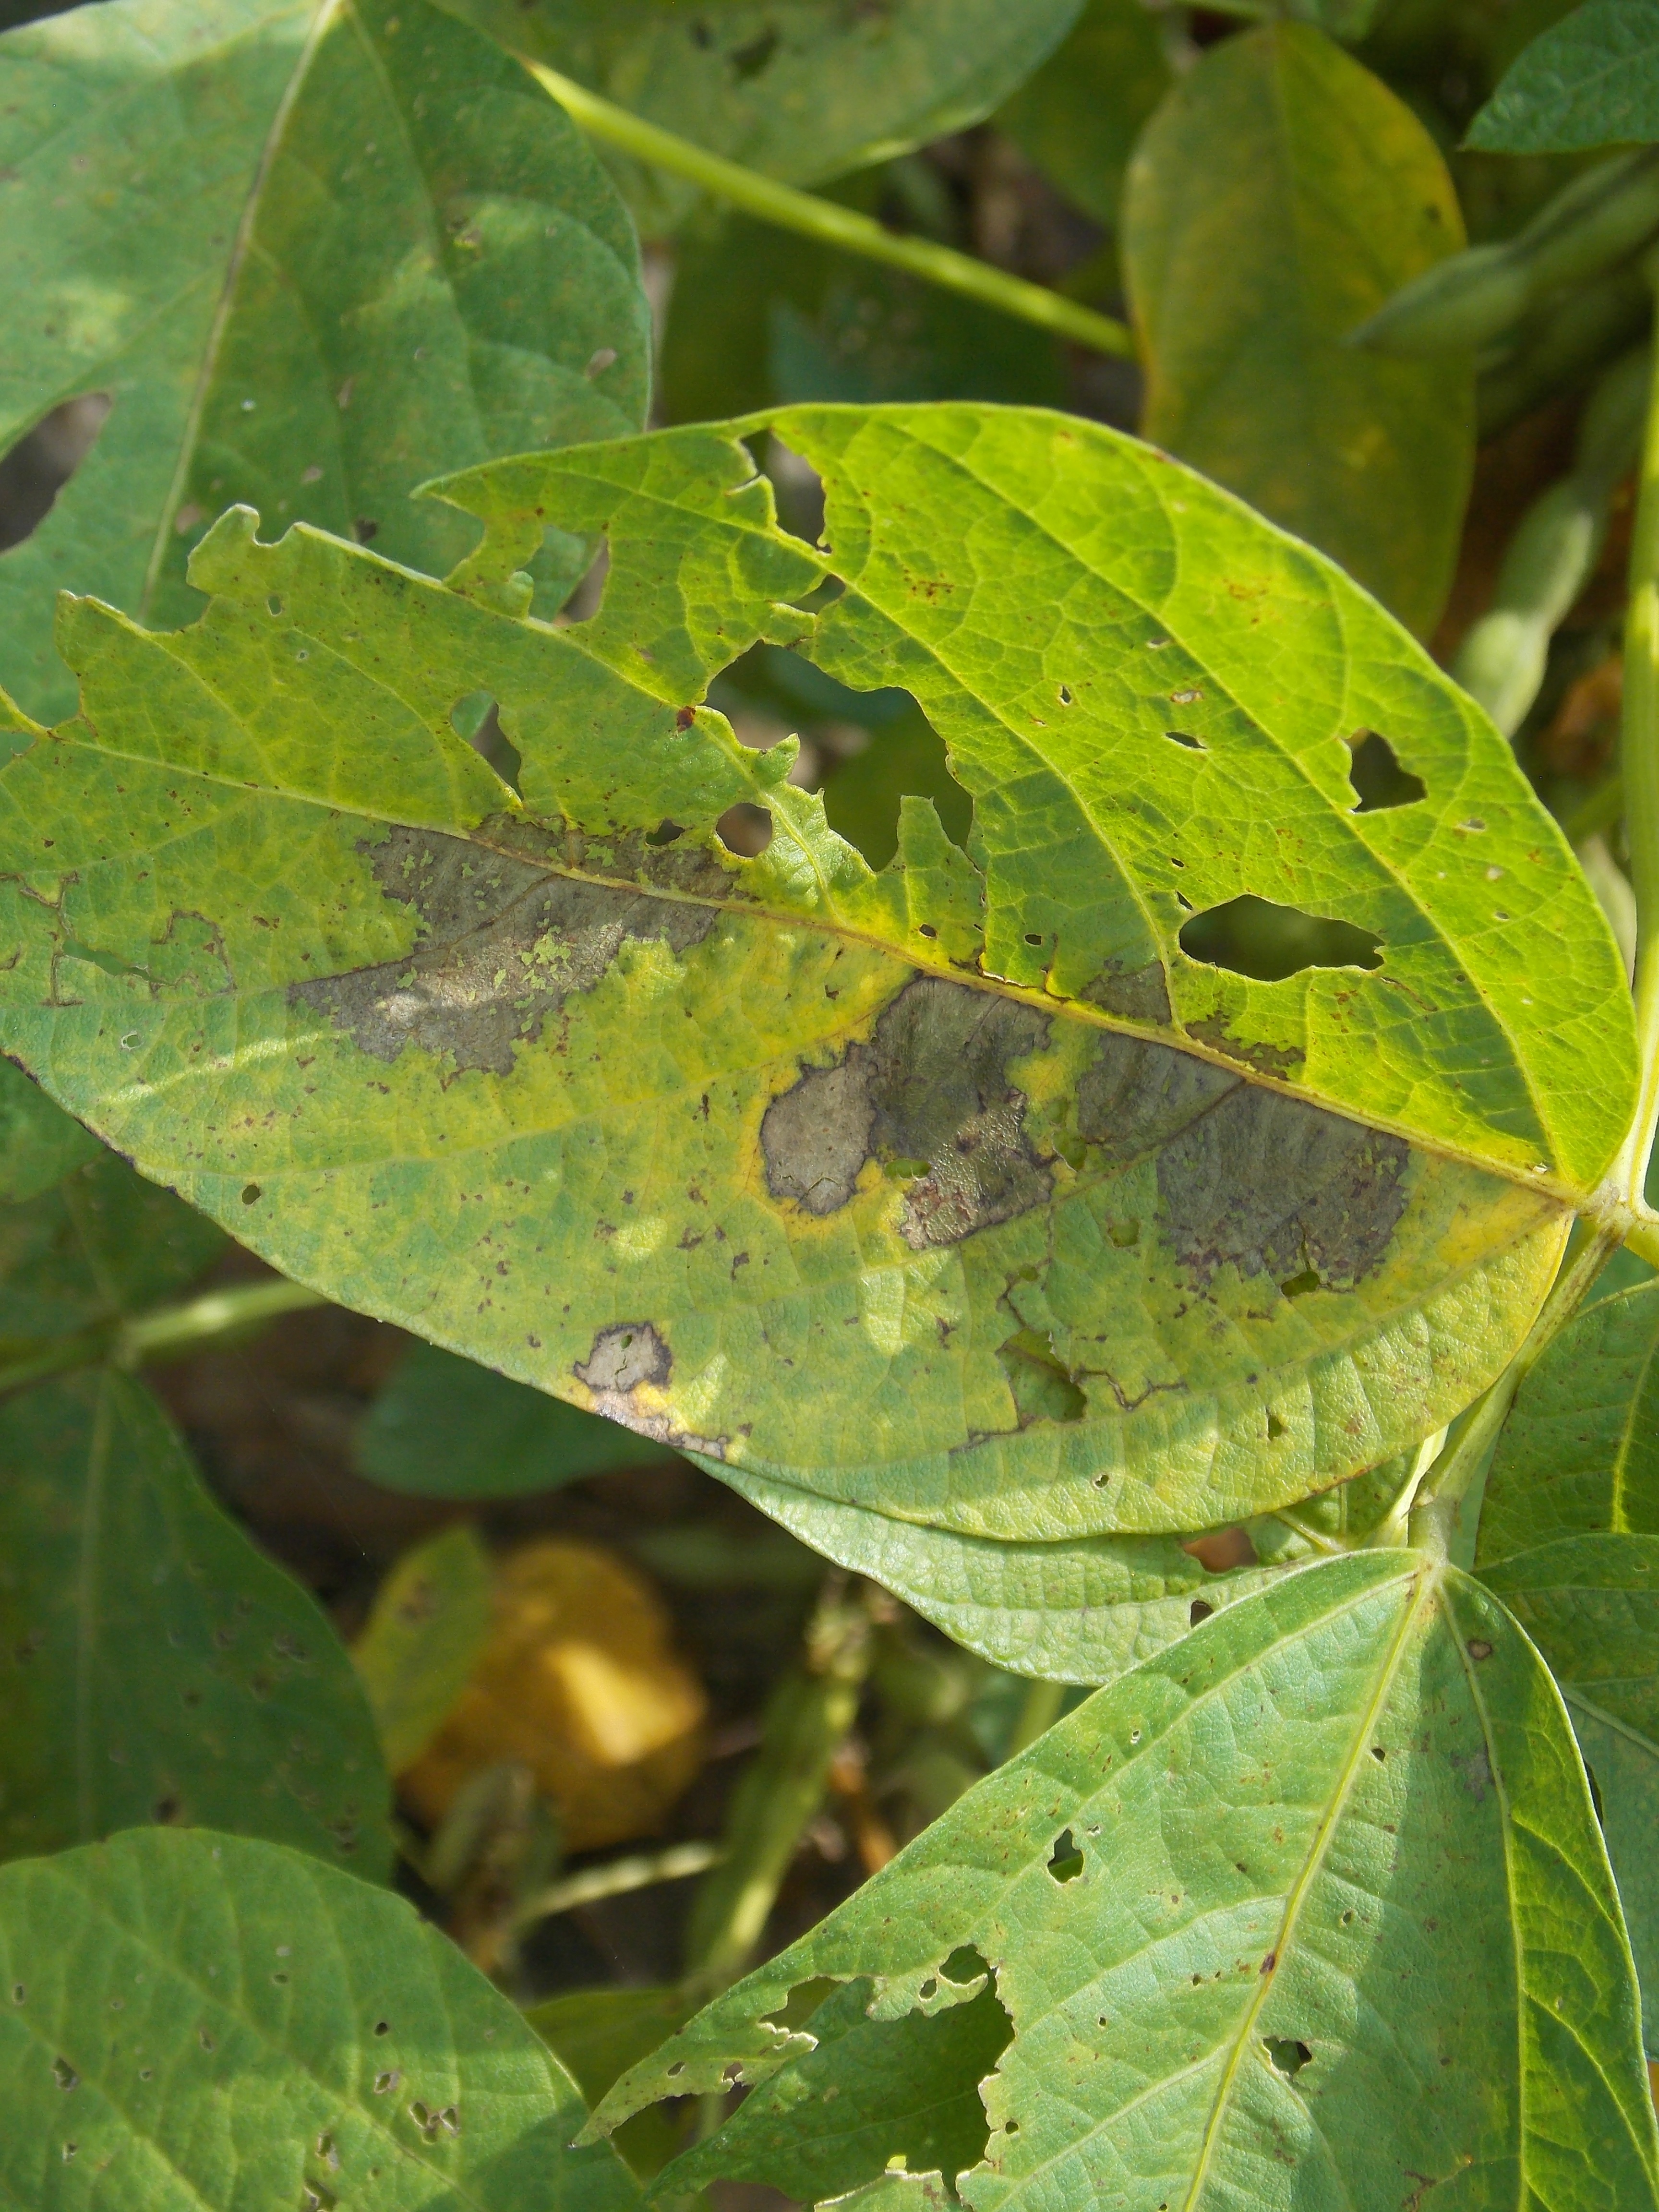
Label: Disease